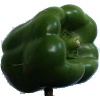
Label: Pepper Green 1